Carlos de Beistegui

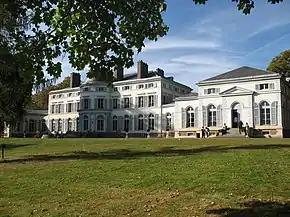
Montfort-l'Amaury : the Château de Groussay

After surviving a series of strokes around 1960, he sold the Palazzo Labia to RAI. Beistegui died in 1970 at 38 Avenue Maréchal Joffre in Biarritz, France, with a limited will. His estate went to his brother, who did not want the Château de Groussay and gave it to his son Juan (Johnny) de Beistegui. When the collection, which included many of the Palazzo Labia's former contents, was auctioned by Sotheby's (its first auction on French soil) in 1999, it proved to be France's largest and most highly priced auction sale, realising $26.5 million. The sale was described as "a major event in the history and sociology of the decorative arts".